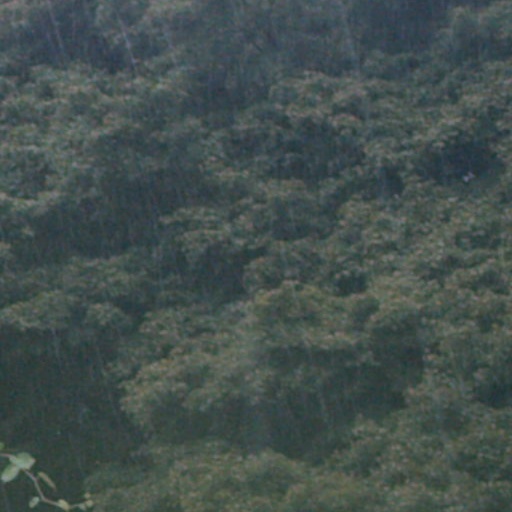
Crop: cassava